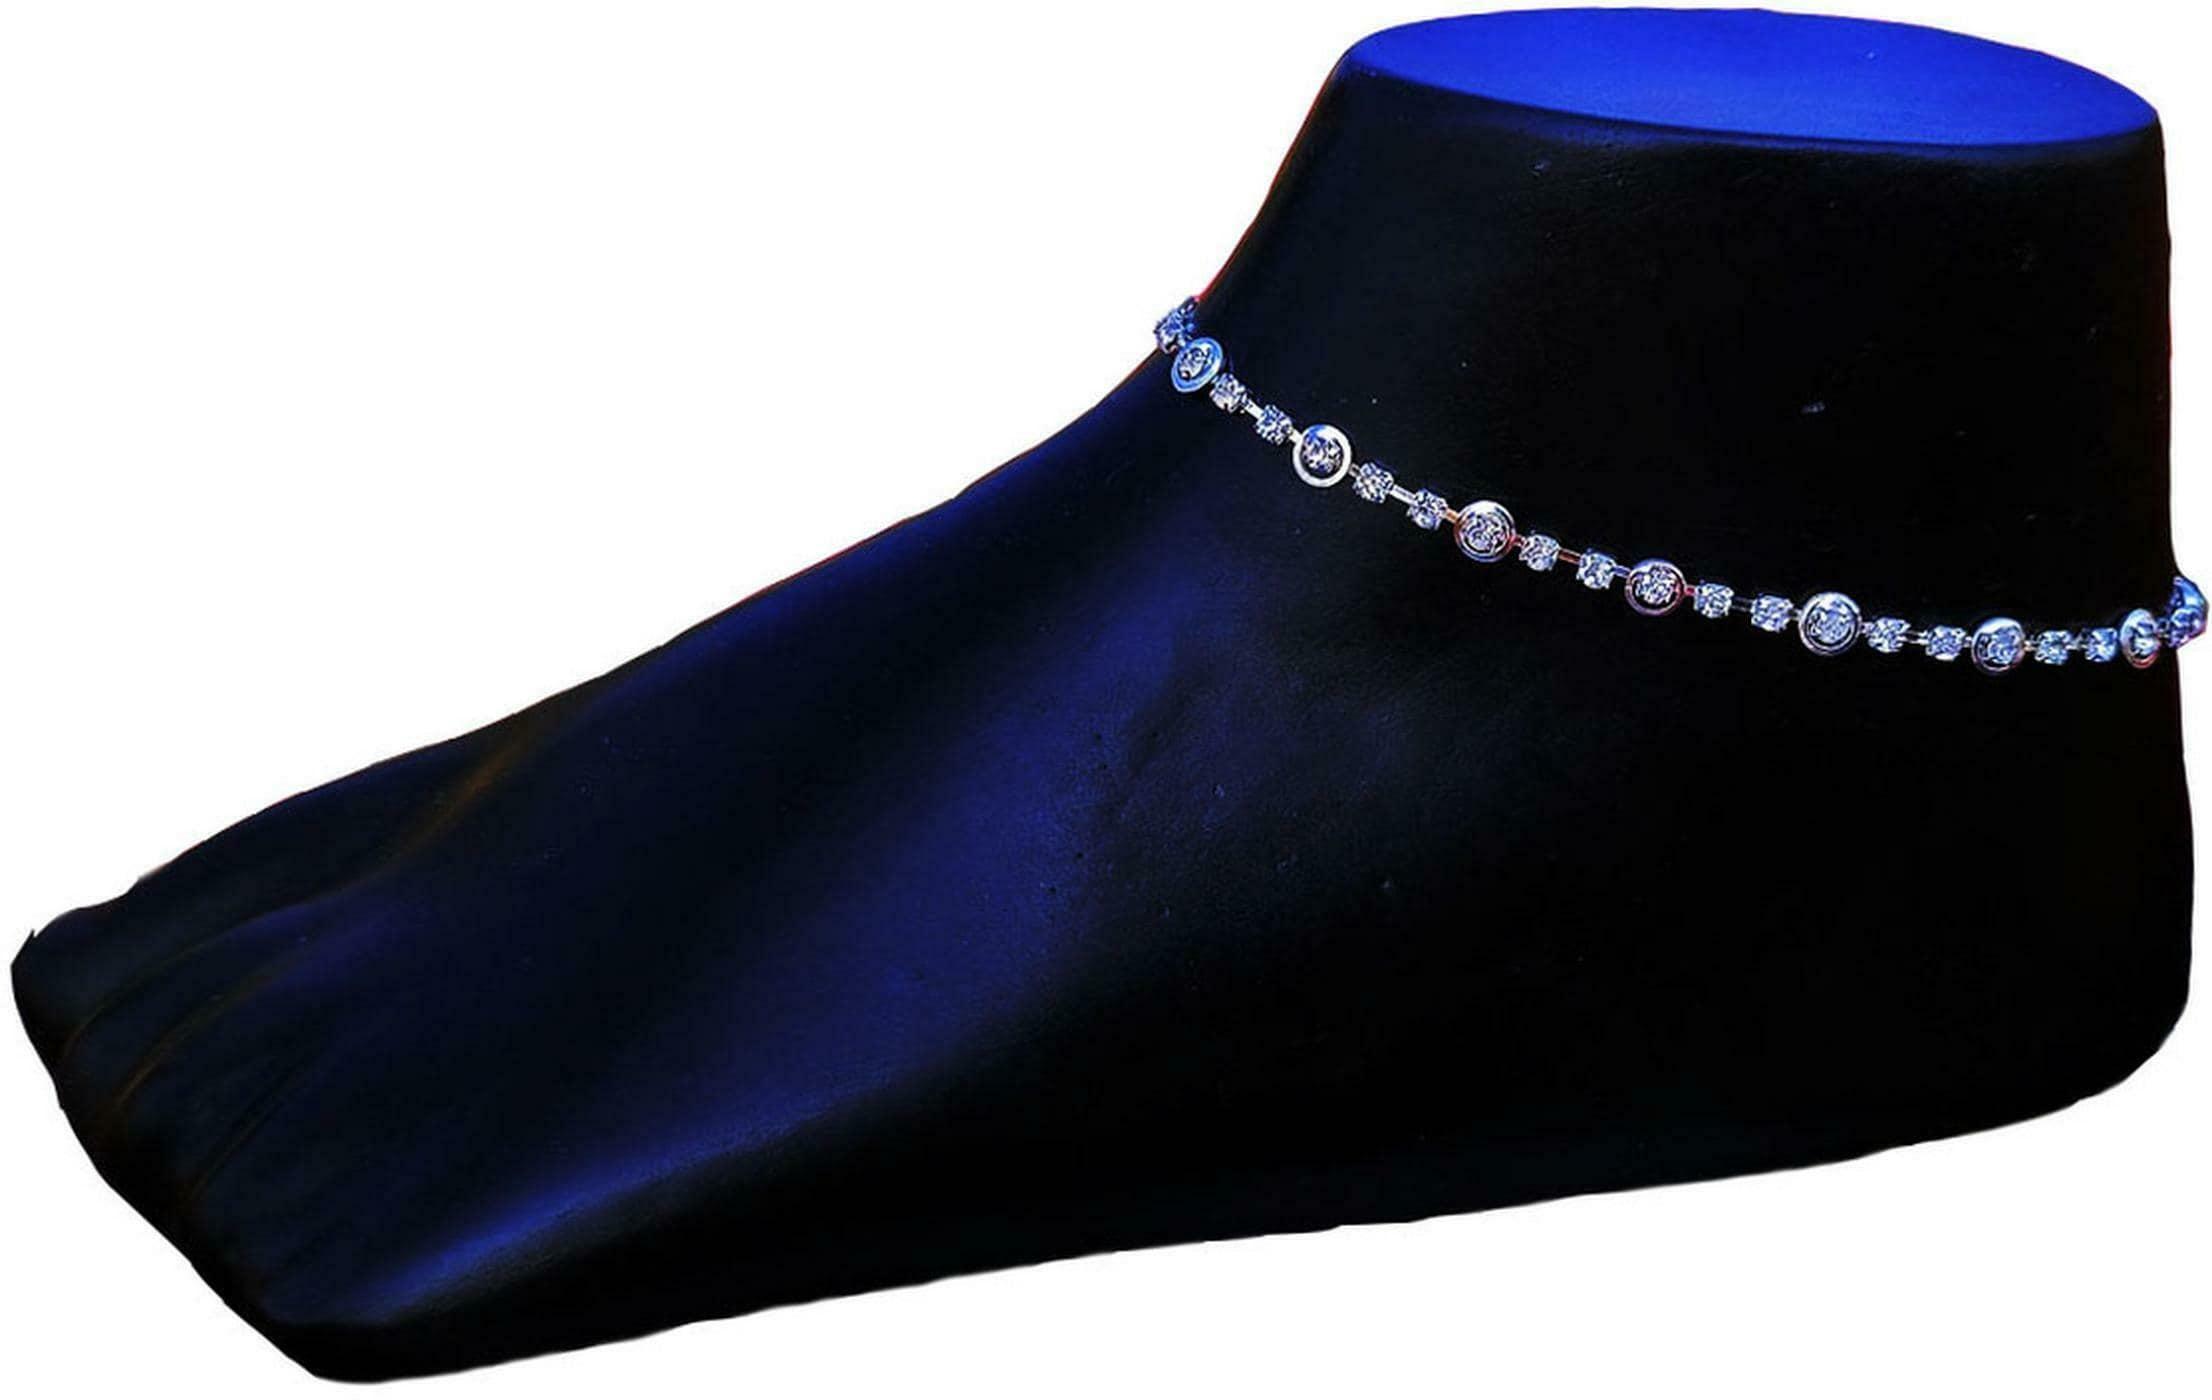
BR Ornaments New Trendy Silver Chain With White Crystal Studded Silver Plated Chain Alloy Anklet (Pack of 2)
Type: Anklet
Brand: BR Ornaments
Price: Rs. 230
 This piece is dainty and delicate bracelet, but will make you feel so sexy when you wear this anklet! effortless, yet adds lots of sparkles and perfect for foot everyday. makes the perfect gift for self or someone awesome.